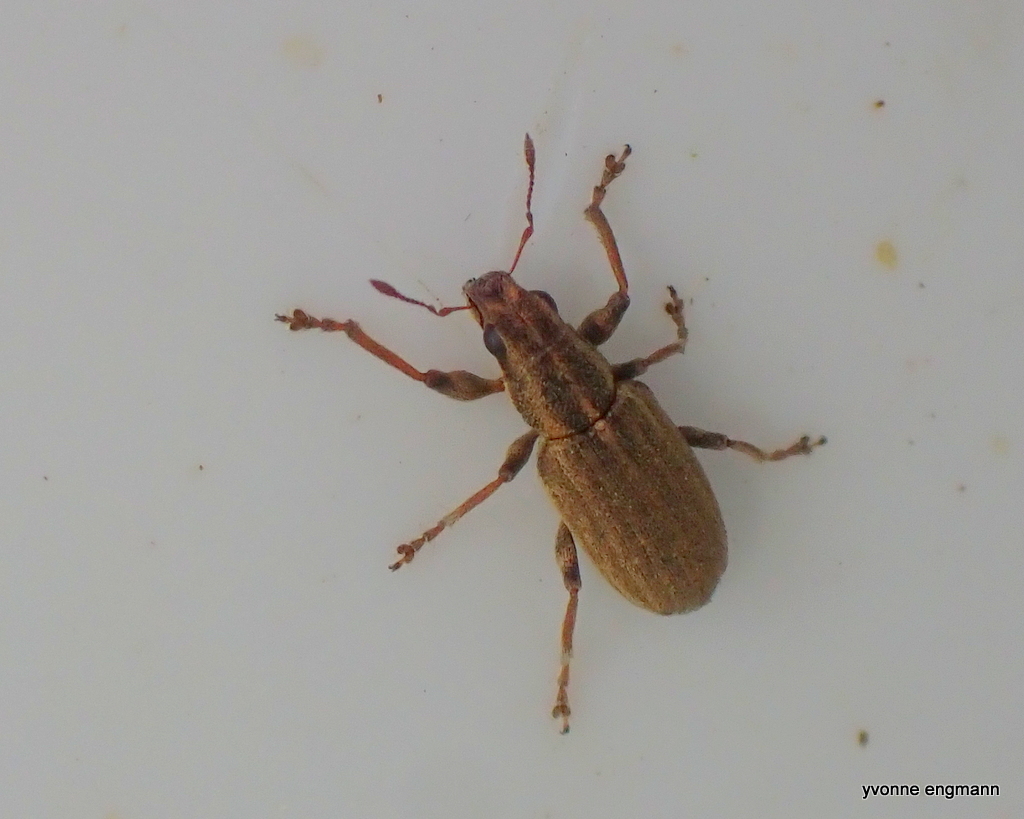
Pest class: pea_leaf_weevil